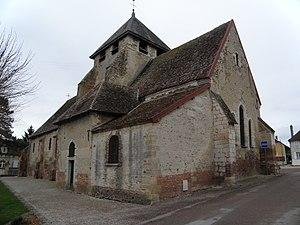
Église Saint-Pierre-aux-Liens, 10390 Clérey
Clérey est une commune française, située dans le département de l'Aube en région Grand Est.
L'église Saint-Pierre-aux-Liens est une église située à Clérey, en France.